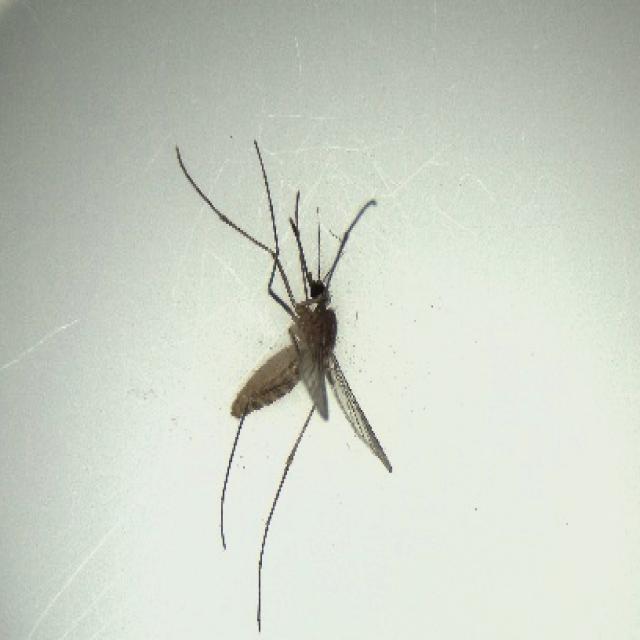
Species: culex_pipiens